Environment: real
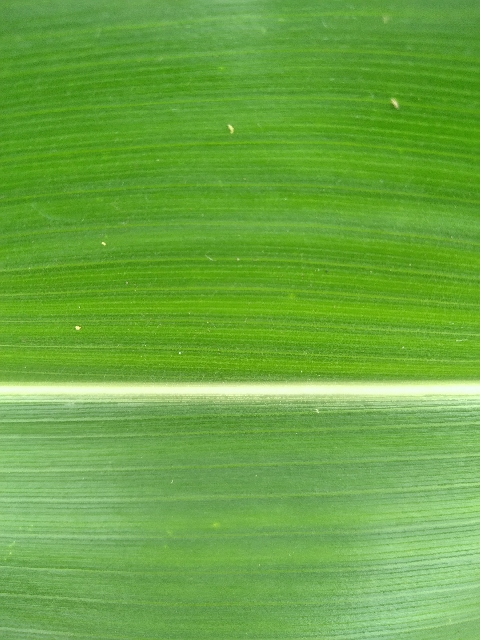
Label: healthy